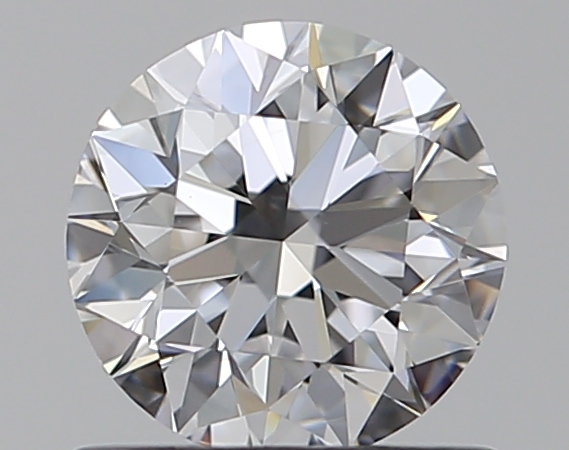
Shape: round
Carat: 0.7
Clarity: VS2
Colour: D
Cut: EX
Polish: EX
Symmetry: EX
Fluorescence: N
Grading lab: GIA
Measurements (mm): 5.62 x 5.66 x 3.54